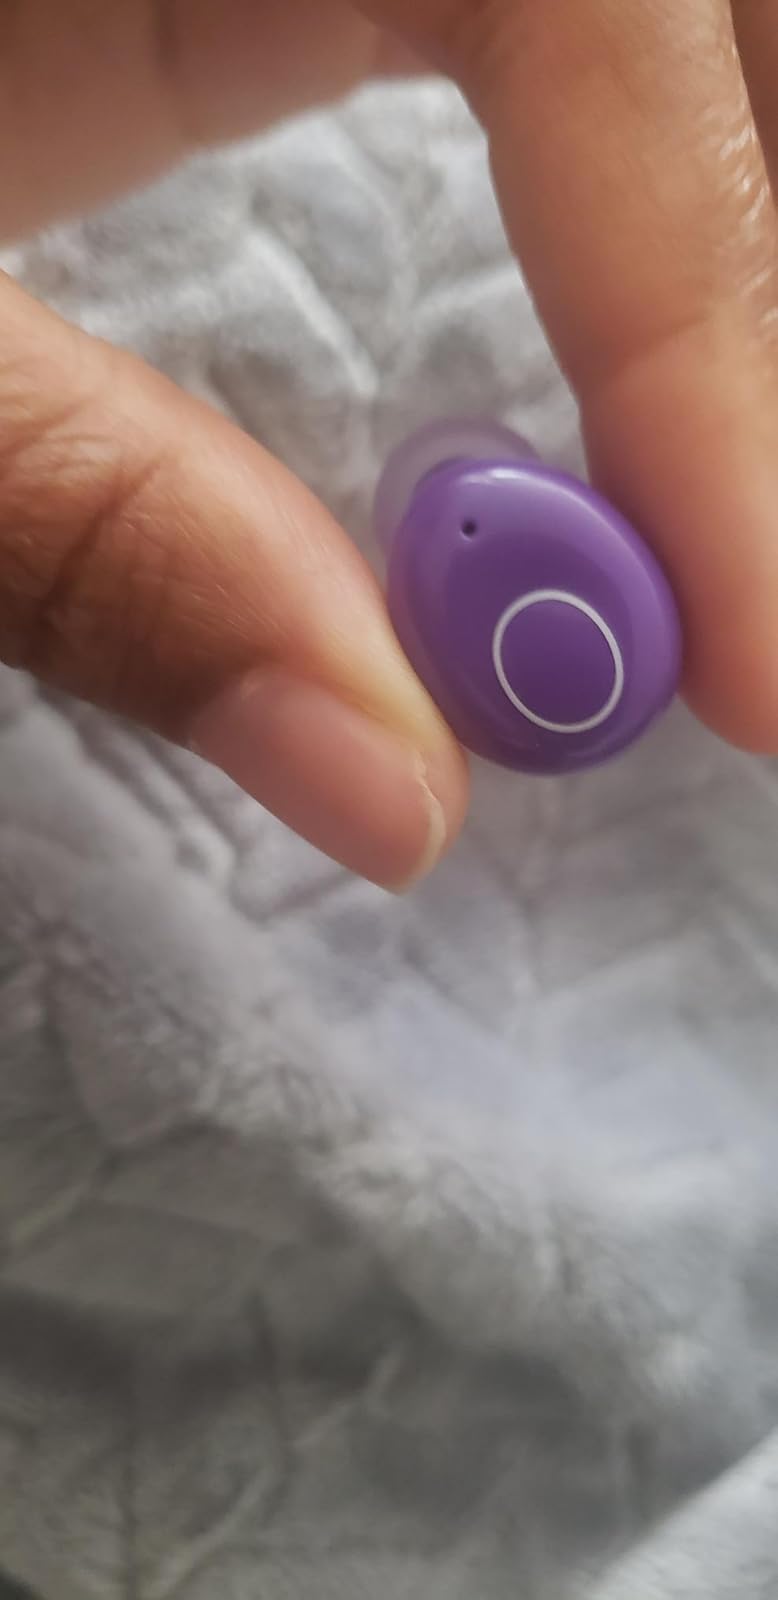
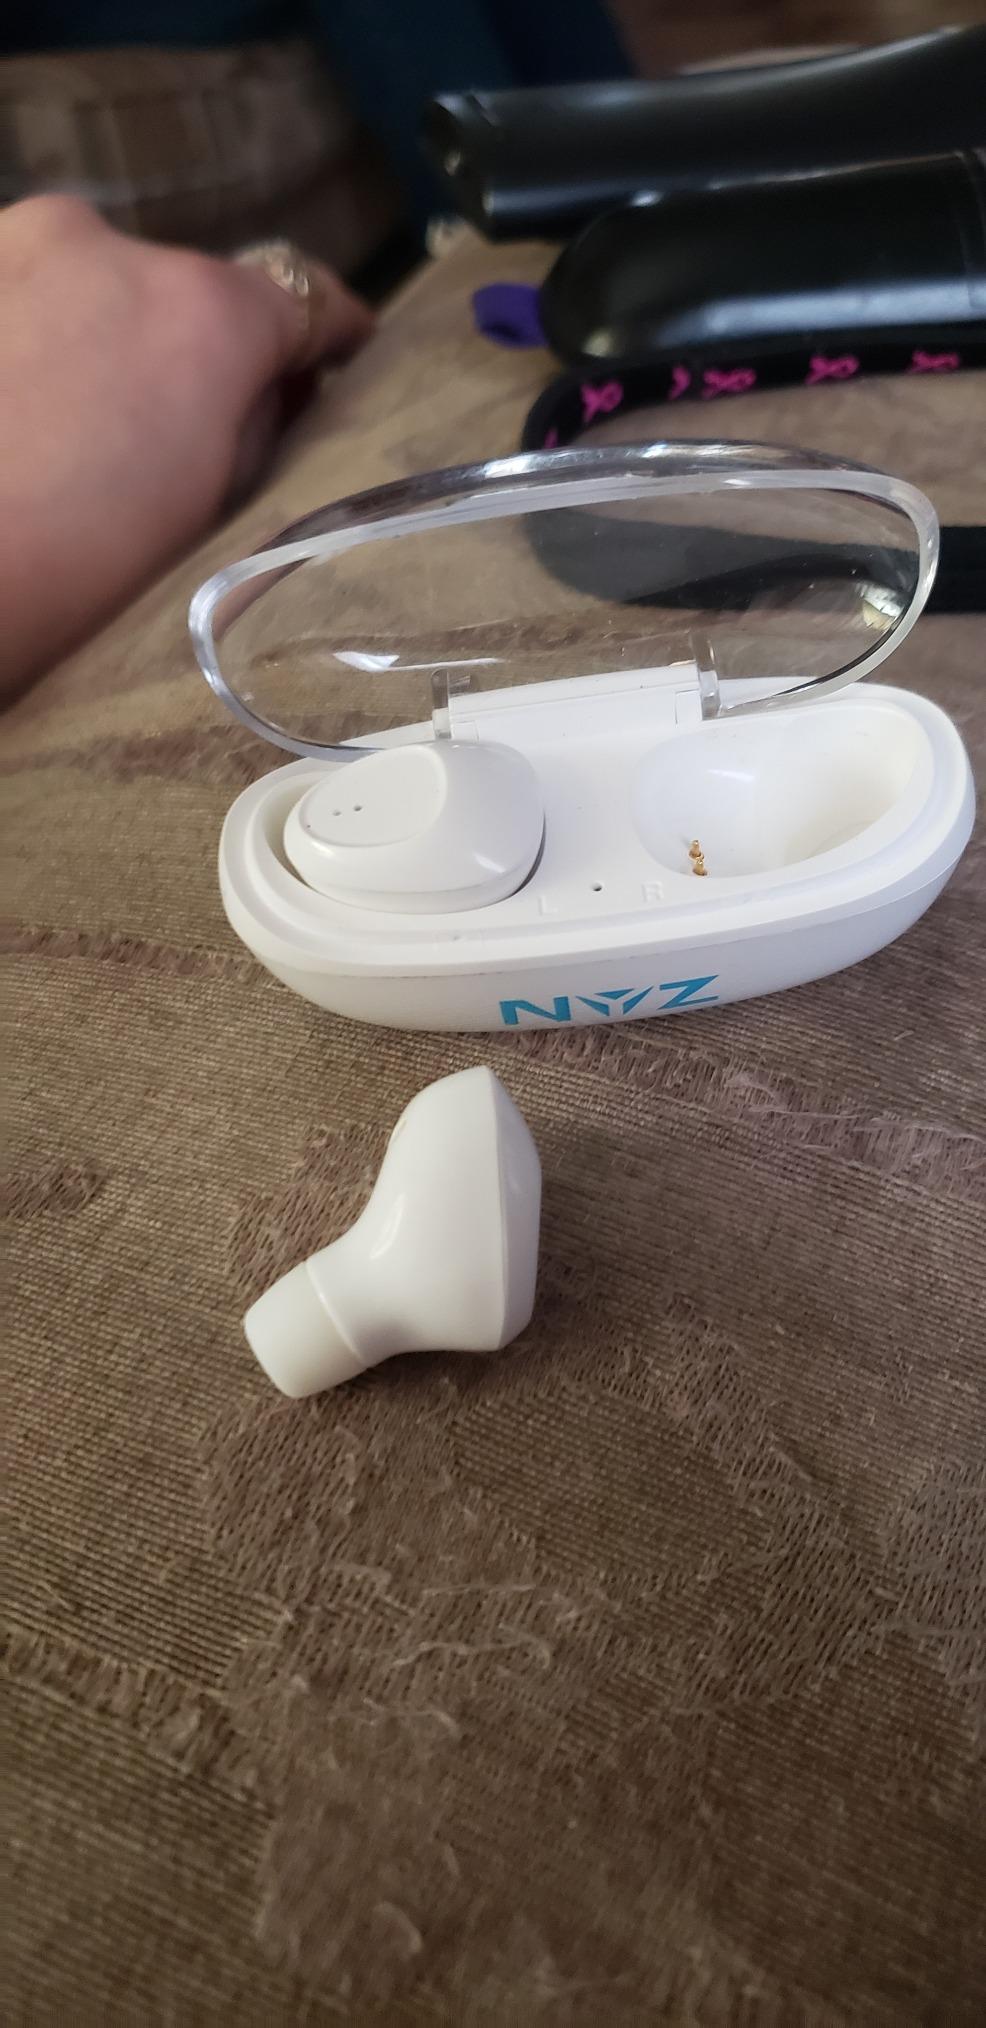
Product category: earbuds
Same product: no